NASA Pathfinder

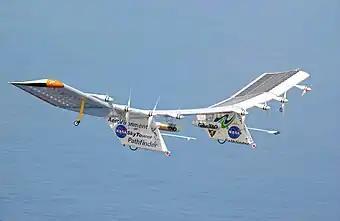
Pathfinder-Plus in flight over Hawaii, June 2002, equipped with Skytower communications equipment

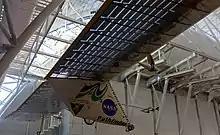
Pathfinder-Plus on display at the Udvar-Hazy Center

During 1998, the Pathfinder was modified into the longer-winged Pathfinder-Plus configuration. It used four of the five sections from the original Pathfinder wing, but substituted a new long center wing section that incorporated a high-altitude airfoil designed for the follow-on Centurion/Helios. The new section was twice as long as the original, and increased the overall wingspan of the craft from to . The new center section was topped by more-efficient silicon solar cells developed by SunPower Corporation of Sunnyvale, California, which could convert almost 19 percent of the solar energy they receive to useful electrical energy to power the craft's motors, avionics and communication systems. That compared with about 14 percent efficiency for the older solar arrays that cover most of the surface of the mid- and outer wing panels from the original Pathfinder. Maximum potential power was boosted from about 7,500 watts on Pathfinder to about 12,500 watts on Pathfinder-Plus. The number of electric motors was increased to eight, and the motors used were more powerful units, designed for the follow-on aircraft.